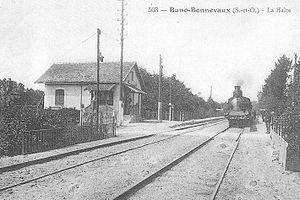
La gare de Buno - Gironville est une gare ferroviaire française de la ligne de Villeneuve-Saint-Georges à Montargis, située sur le territoire de la commune de Buno-Bonnevaux, dans le département de l'Essonne en région Île-de-France.